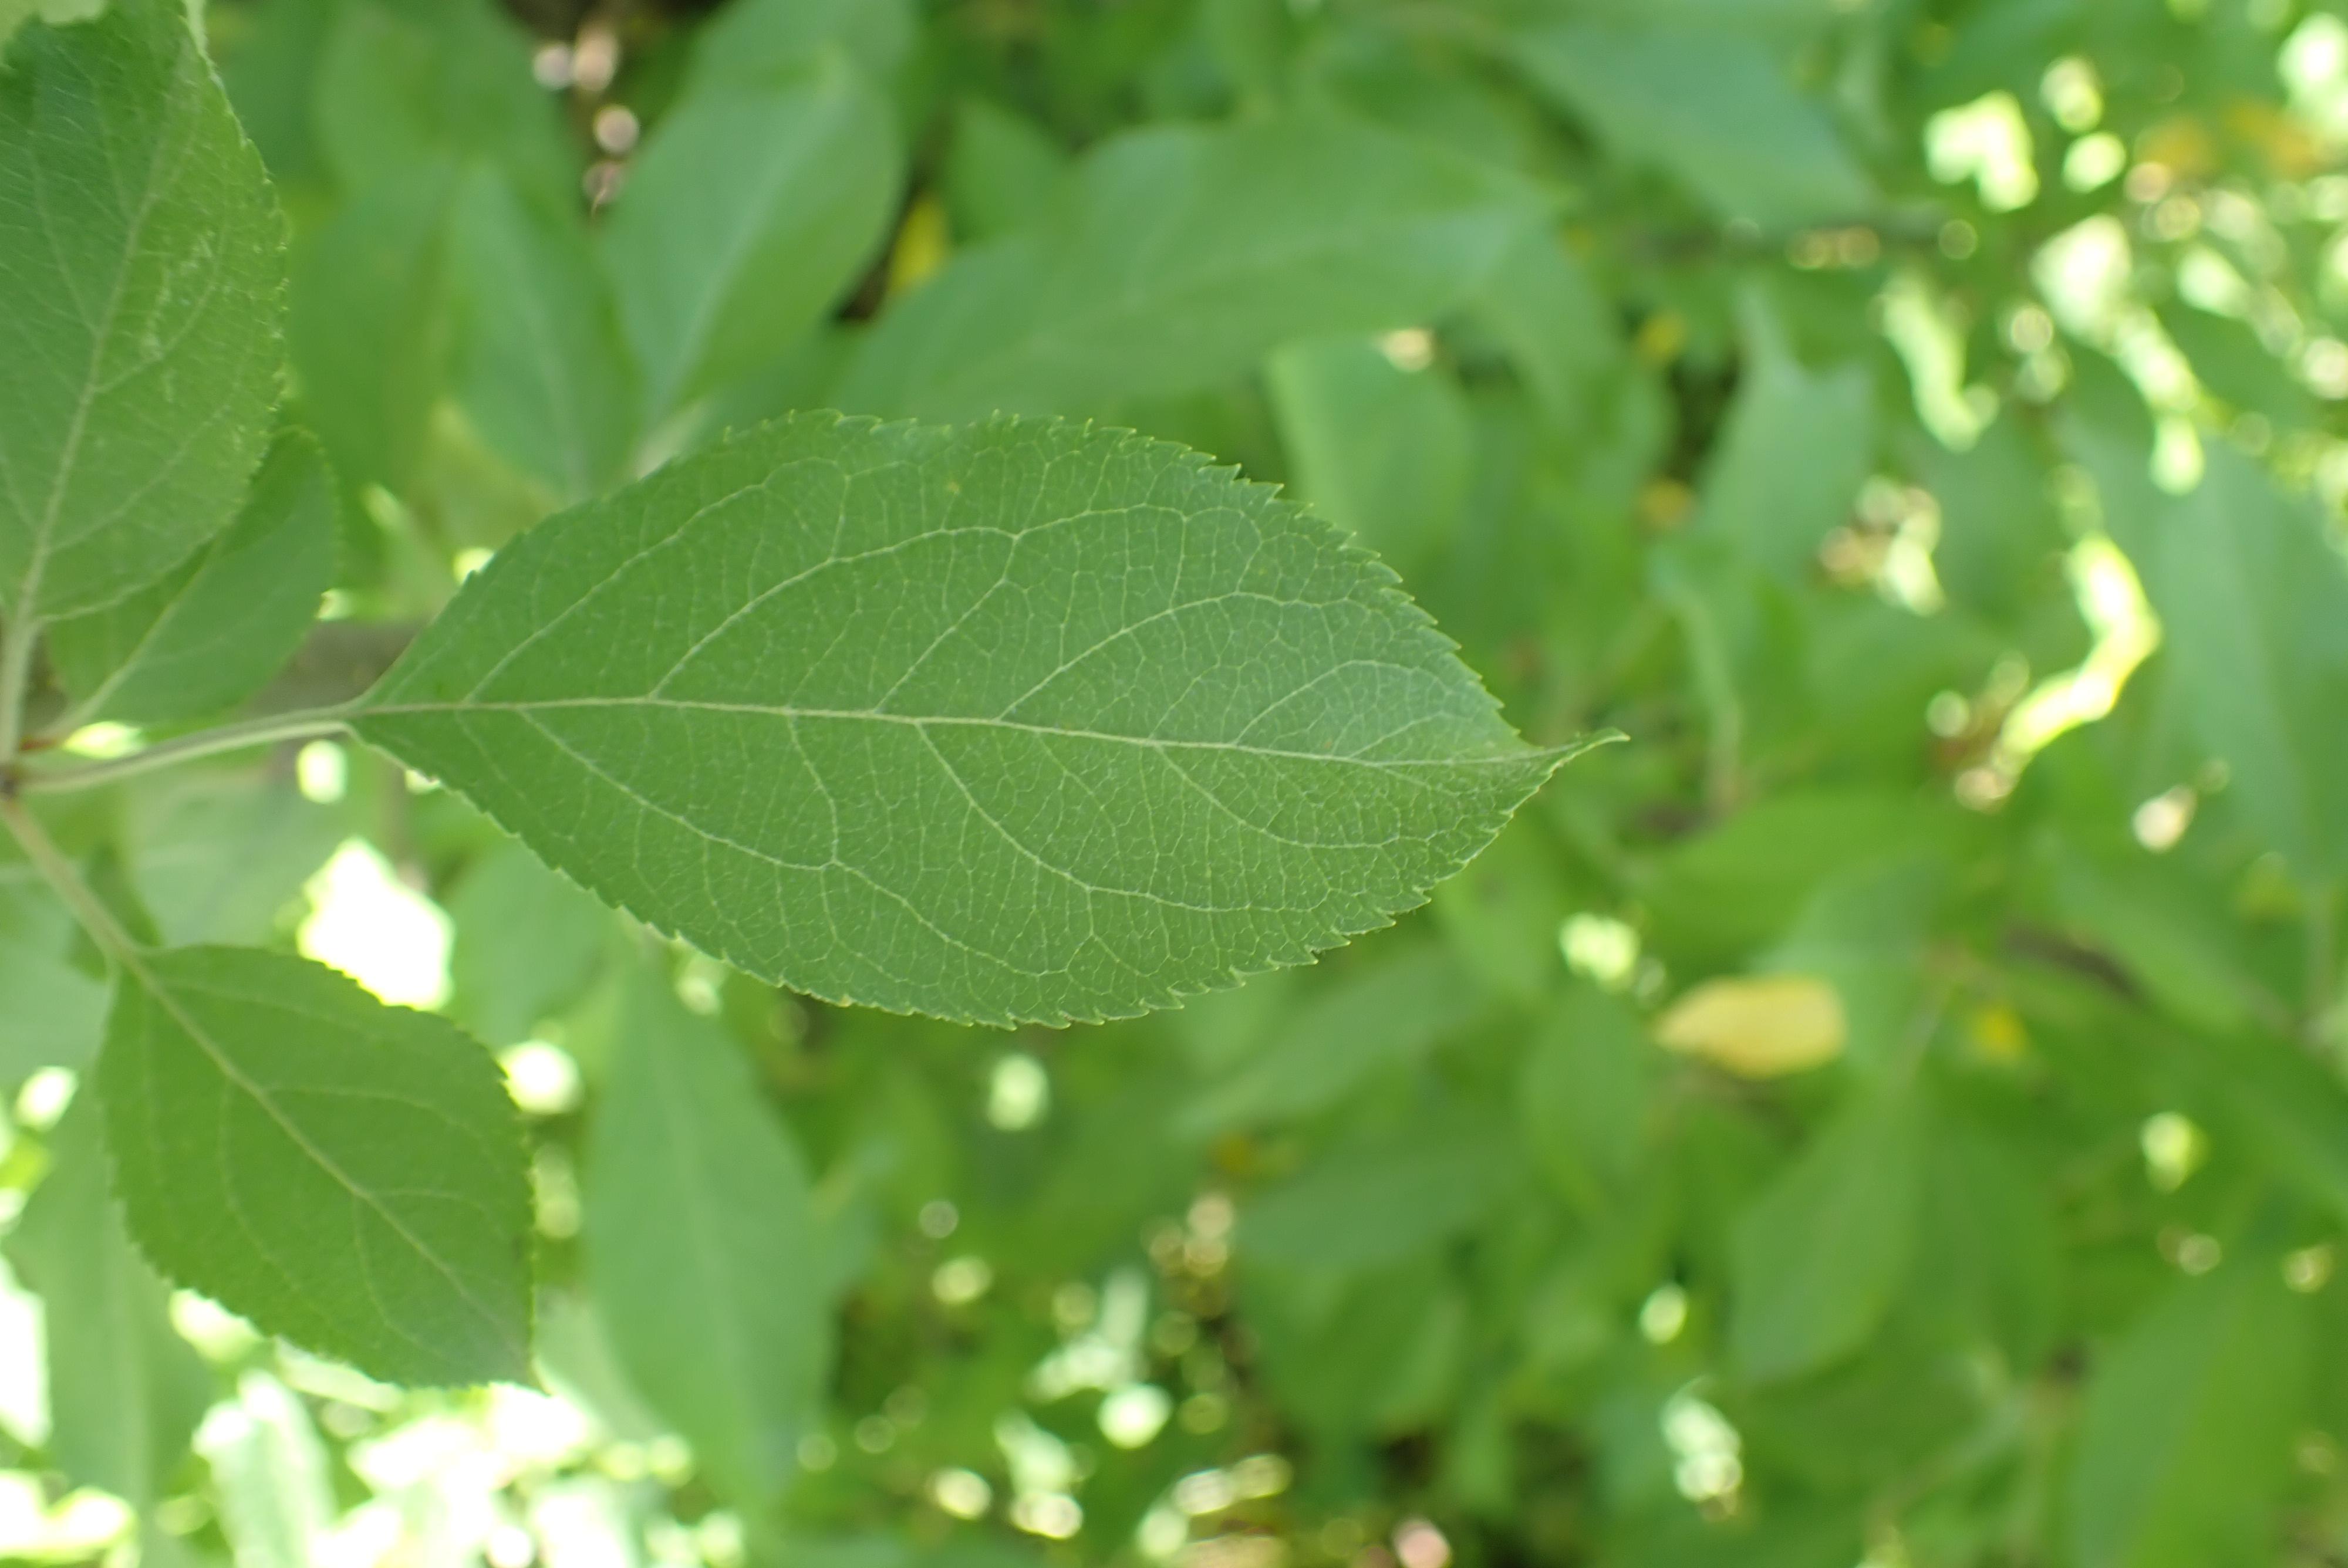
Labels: healthy